Matchanu-class submarine

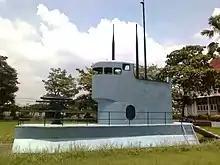
The superstructure of the "Matchanu" is preserved at the Naval Museum.

After the war's end, supplies and parts for the submarines became unavailable because of the Allied occupation and disarmament of Japan. In addition, the Royal Thai Navy's battery factory was unable to produce the powerful batteries needed for the submarines. The Thai submarine service came to an end following a coup attempt against the military government of Plaek Pibunsongkhram known as the Manhattan Rebellion. The failed coup, led by a group of naval officers on 29 June 1951, led to the Navy's being stripped of its power and influence. The Submarine Group was dissolved on 16 July, and all four boats were decommissioned on 30 November 1951.